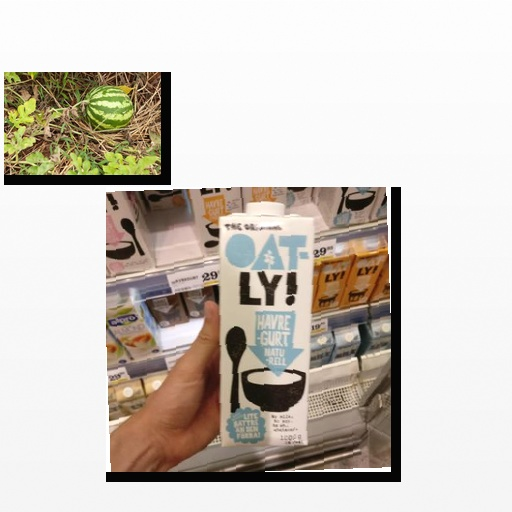
Food items: watermelon, oatghurt